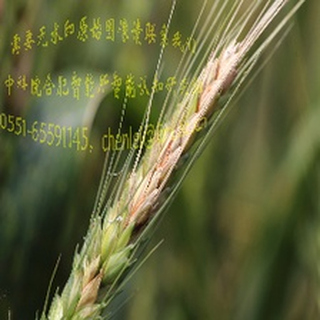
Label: wheat_fusarium_head_blight